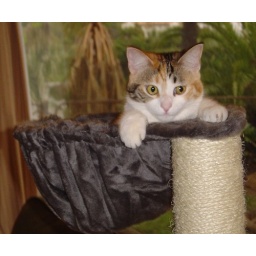
Tao hangs out in the &amp;quot;basket&amp;quot; of the new cat tree